Panel switch

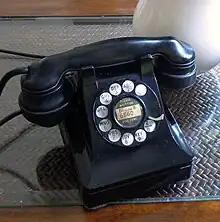
1948 Western Electric Model 302 telephone set that was installed near Newark airport, and connected to a line of the Newark exchange "BIgelow", the last existing Panel office when it was dismantled in 1983.

These first panel-type exchanges were placed in service in Newark, New Jersey, on January 16, 1915 at the "Mulberry" central office serving 3640 subscribers, and on June 12 in the "Waverly" central office, which had 6480 lines. Panel development continued throughout the rest of the 1910s and in the 1920s in the United States. A third system in Newark ("Branch Brook") followed in April 1917 for testing automatic call distribution.